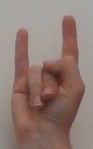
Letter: la